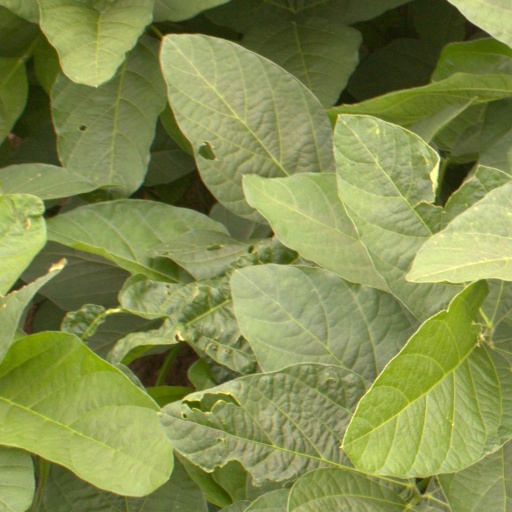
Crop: soybean